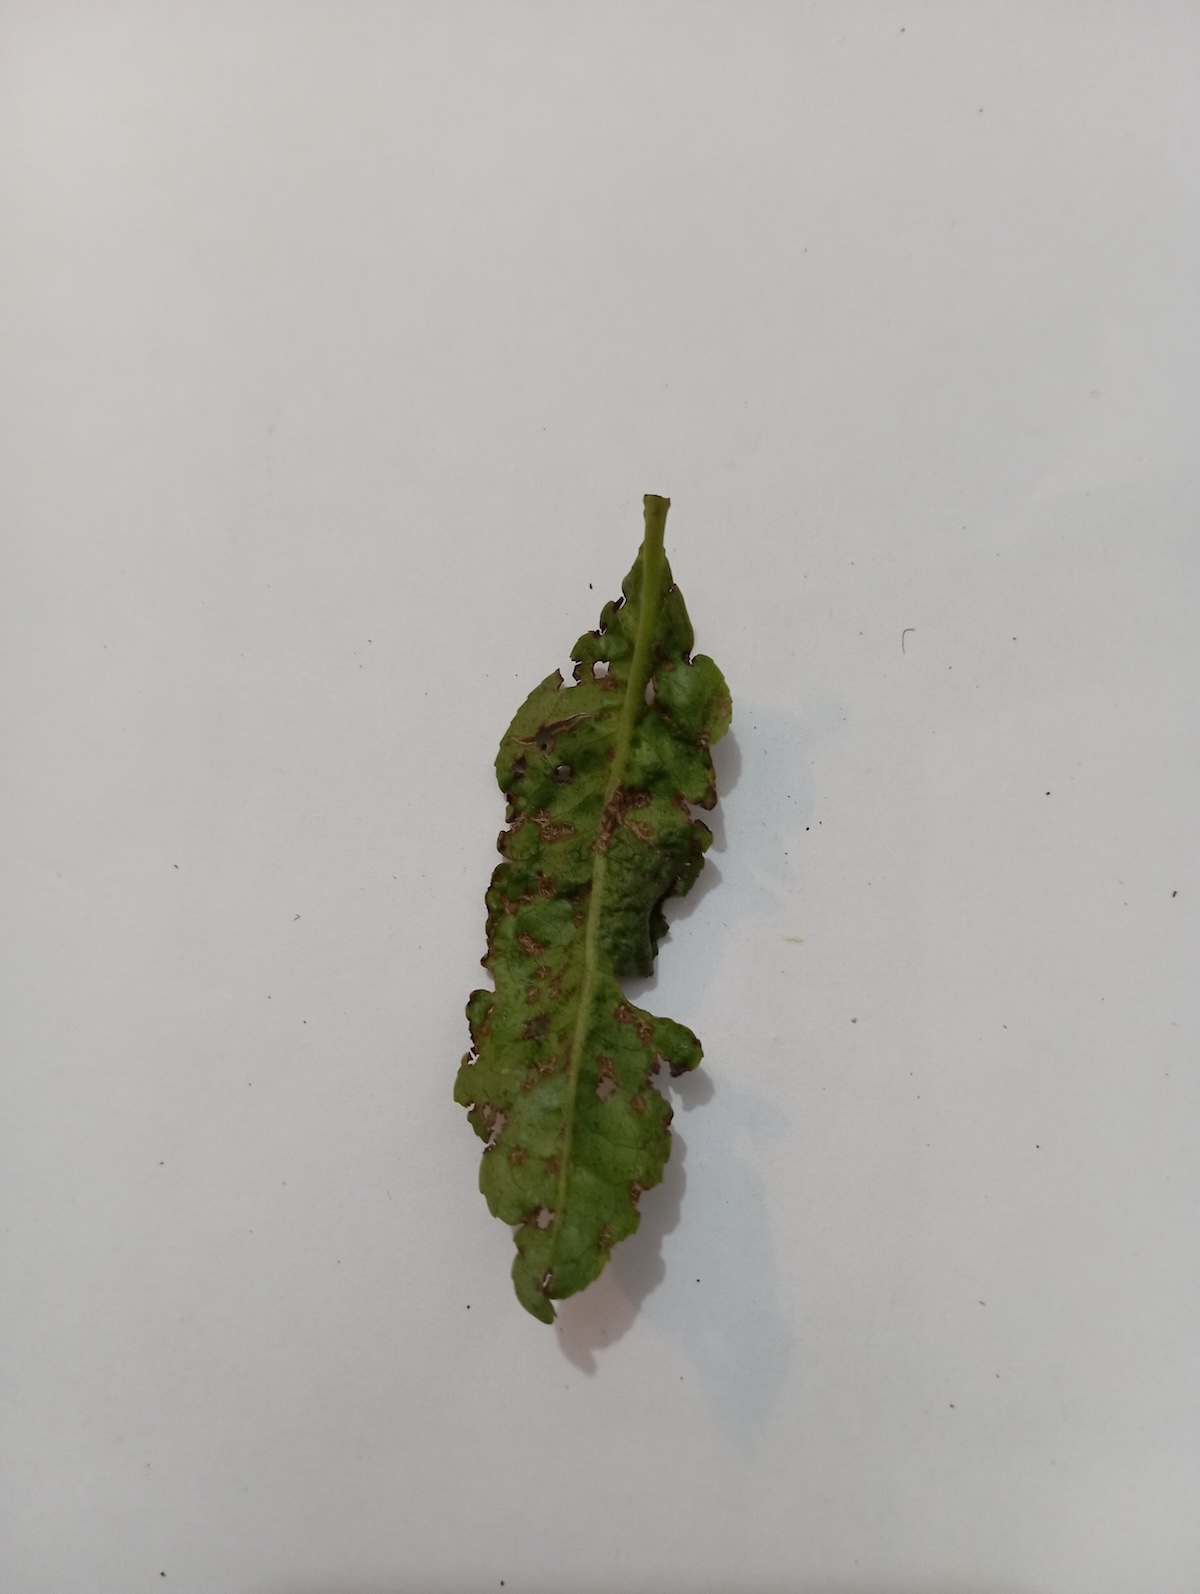
Label: Green mirid bug